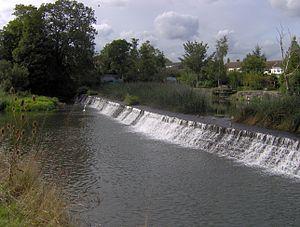
L’écluse de Swineford est située sur la rivière Avon, dans le village de Swineford, en Angleterre.
L'Avon de Bristol est une rivière du Sud-Ouest de l'Angleterre qui arrose Bath et Bristol. Elle se jette dans la Severn à Avonmouth, quartier de Bristol. Elle est parfois appelée Basse Avon pour la distinguer des cours d'eau britanniques homonymes.
Le canal Kennet et Avon est un canal situé dans le sud de l'Angleterre. Le nom peut faire référence au tracé de l’originelle compagnie du canal Kennet & Avon, qui reliait la Kennet à Newbury à la rivière Avon à Bath, ou à la voie de navigation entre la Tamise à Reading et Floating Harbour à Bristol, y compris les voies fluviales aménagées navigations fluviales de la rivière Kennet entre Reading et Newbury et la rivière Avon, entre Bath et Bristol.